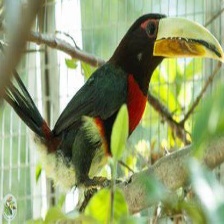
Species: IVORY BILLED ARACARI
Scientific name: PTEROGLOSSUS AZARA
ImageNet parent category: toucan